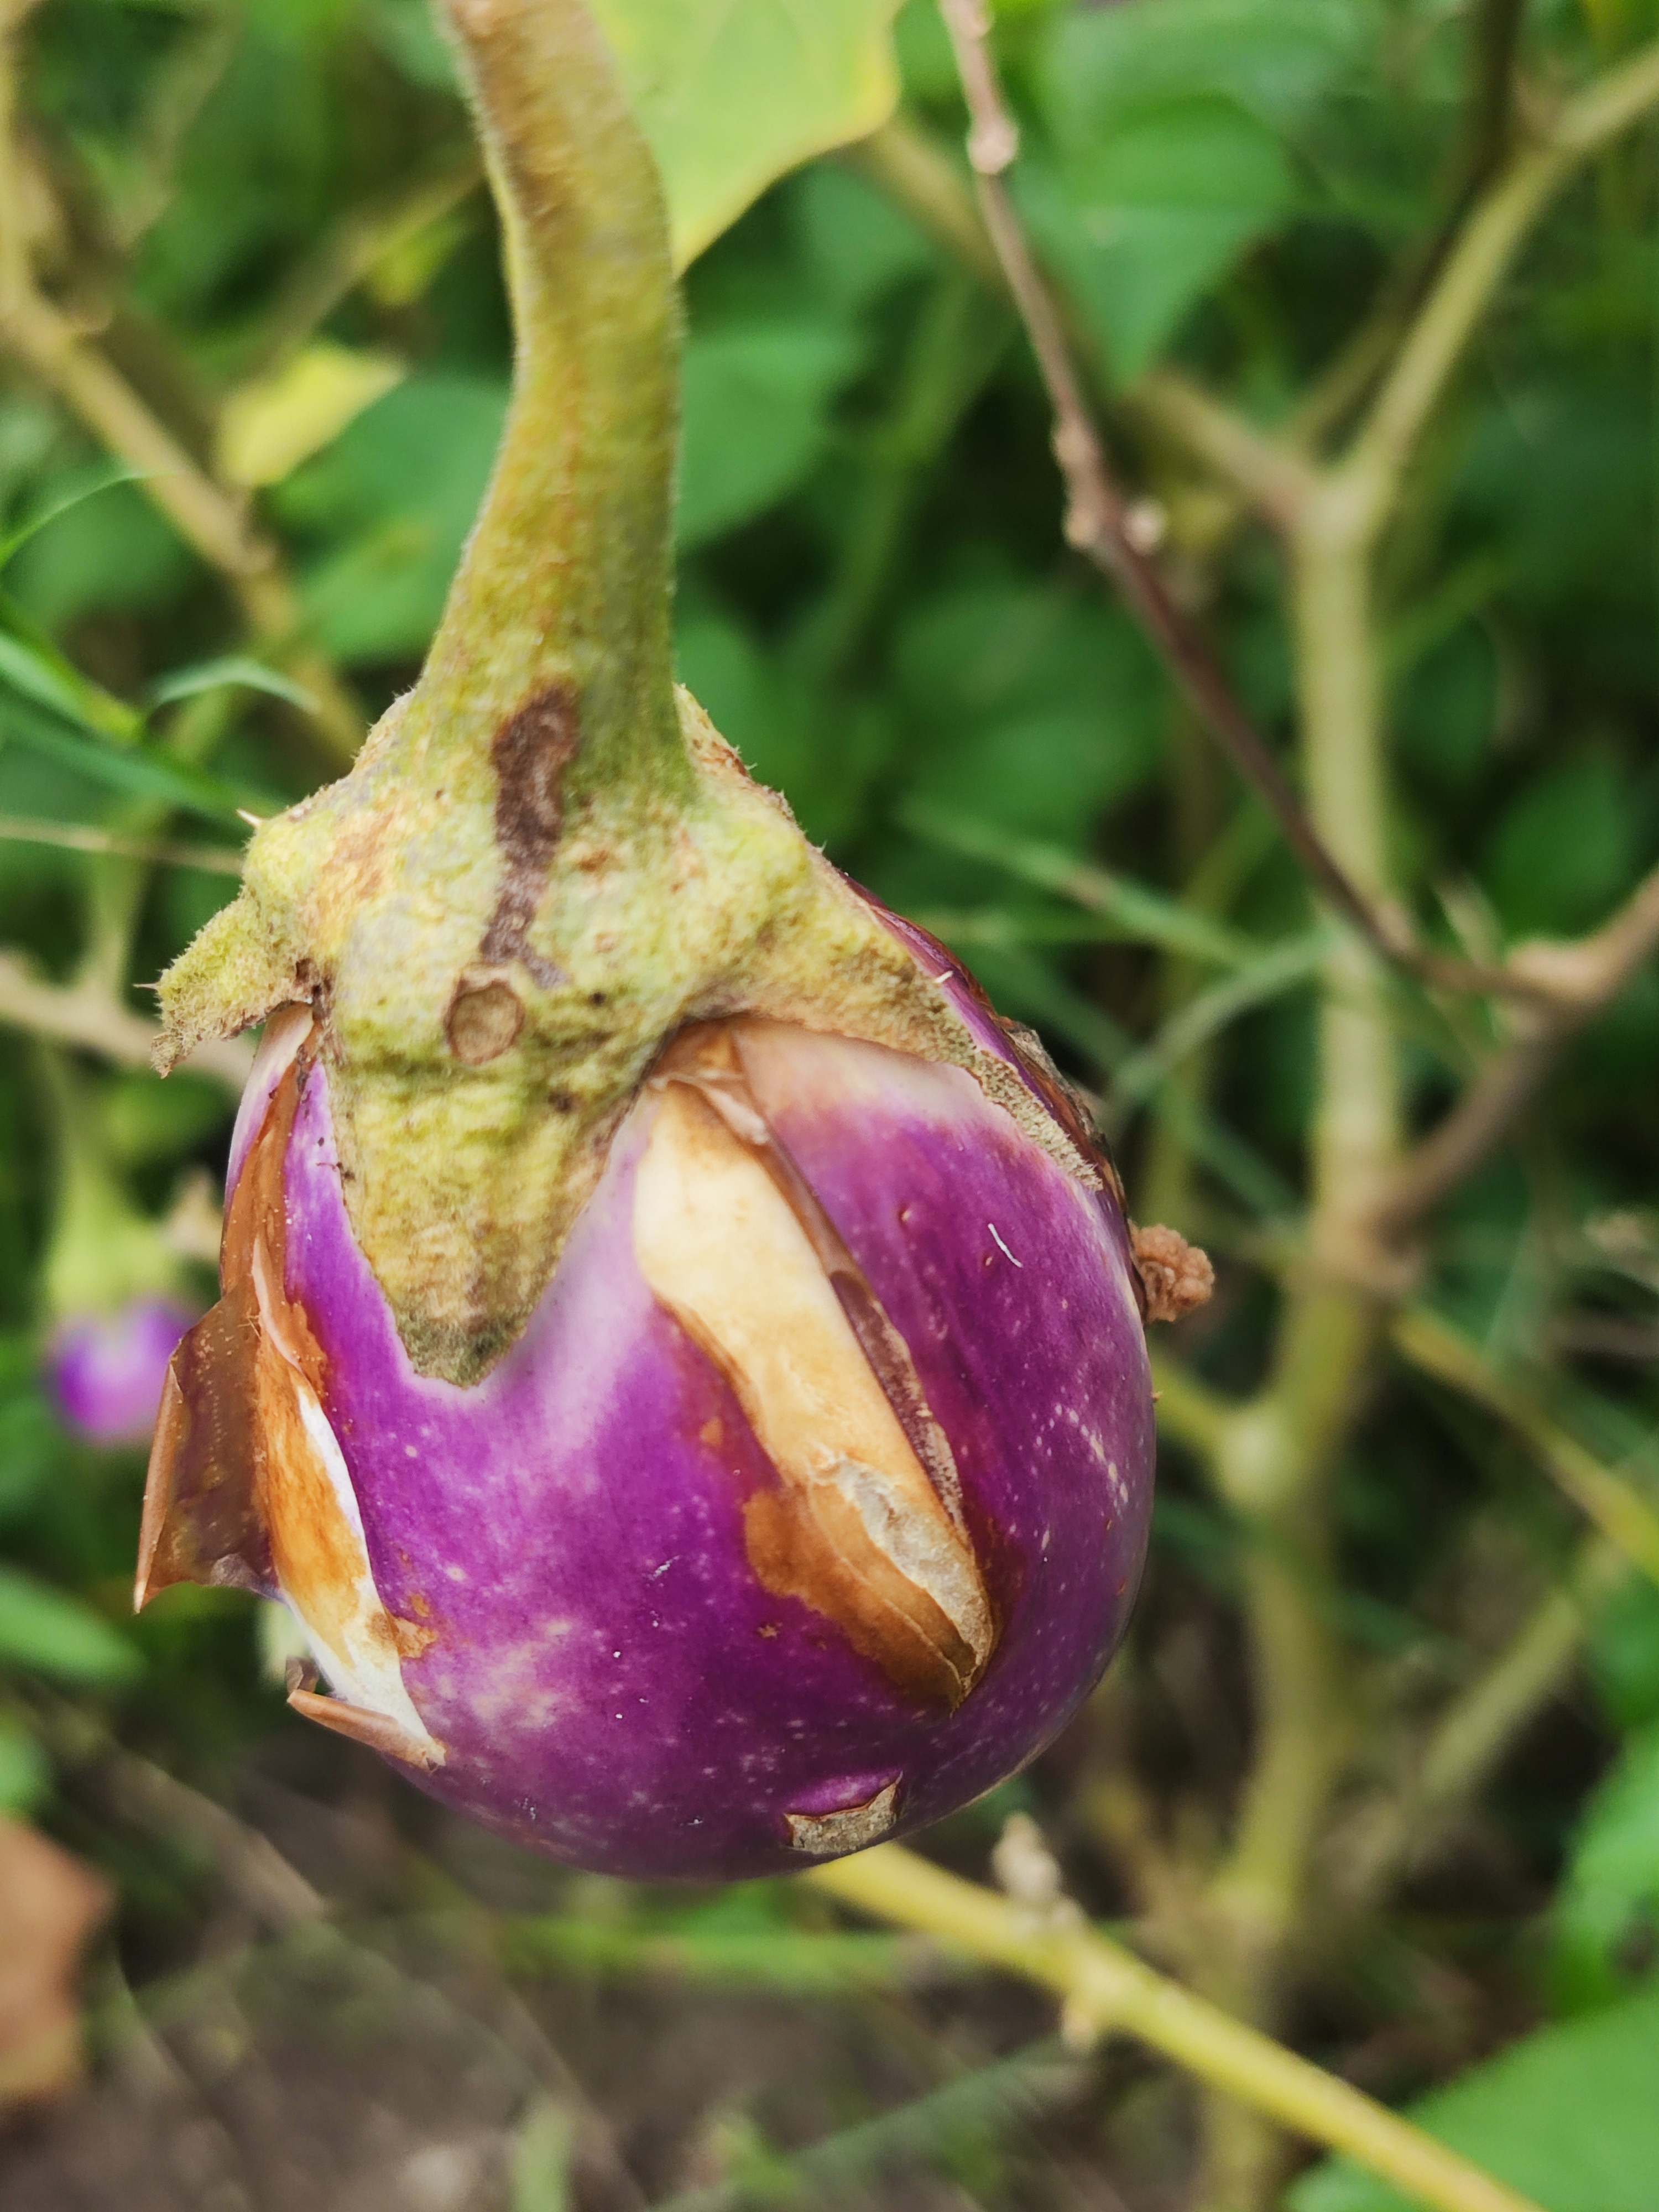
Label: Brinjal Fruit Creaking